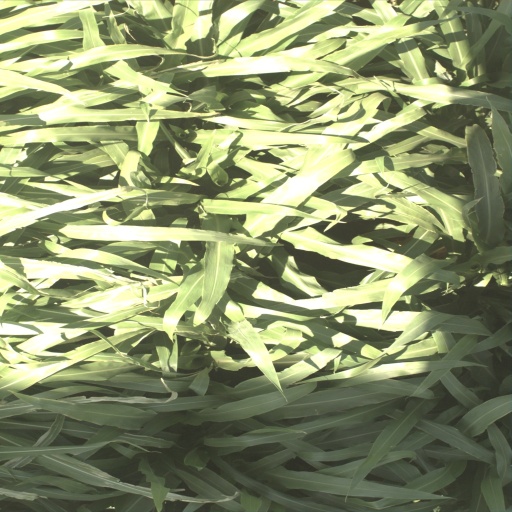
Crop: sorghum